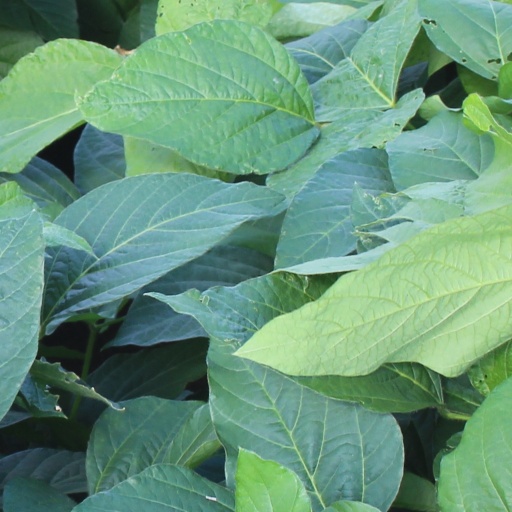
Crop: soybean